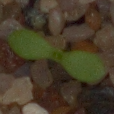
Label: scentless_mayweed